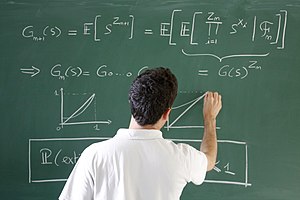
Matematik
Matematiklærer ved tavlen.
Matematik er en videnskab som studerer sådanne emner som mængde, struktur, rum og ændring. Der findes ikke nogen generelt accepteret definition for matematisk videnskab.